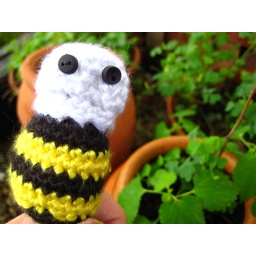
Iggy loves to grow all kinds of plants and trees and is interested in biology.